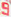
Number: 9